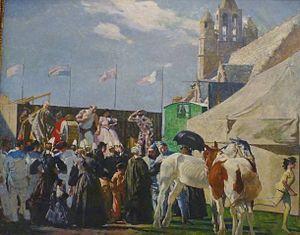
Un forain est un propriétaire ou un employé des grandes et petites attractions, des manèges, des stands de foire, des étals de foire et de marché. Les entreprises foraines étant pour la plupart familiales, le terme « forain » s'applique par extension à la famille de ces personnes.